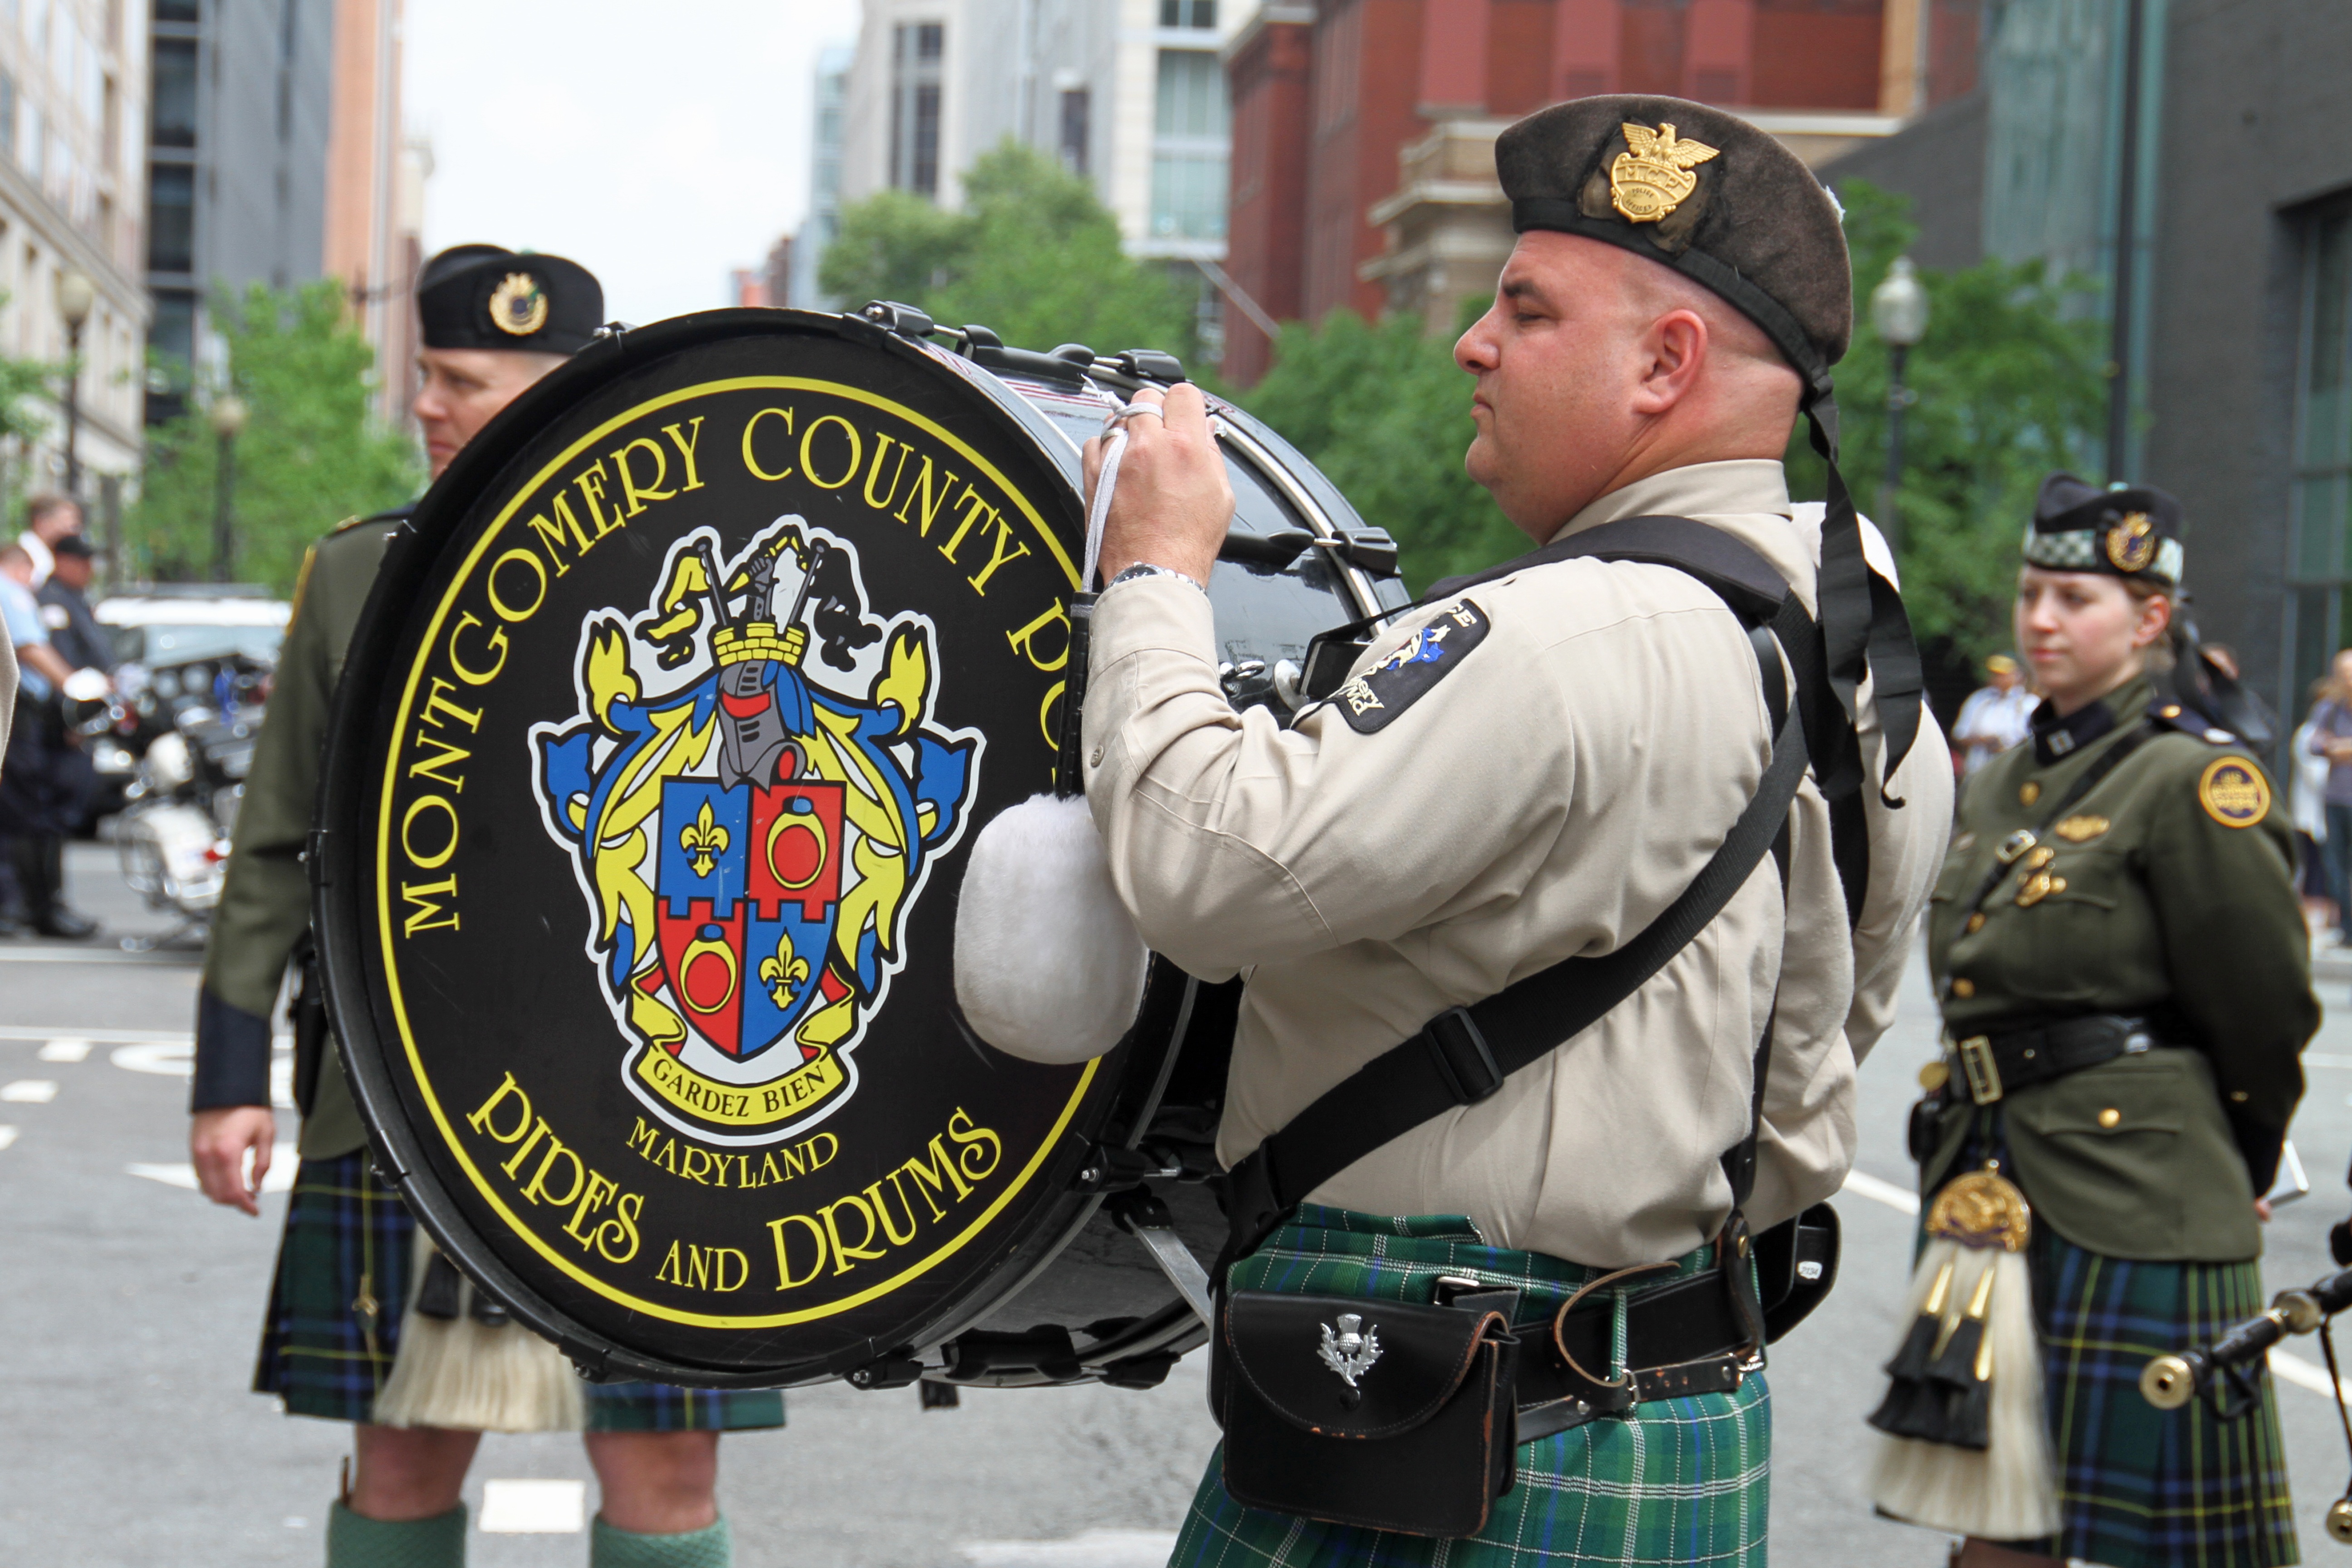
person, military, instrument, musician, parade, festival, police, uniform, drummer, bass drum